Edinburgh International Climbing Arena

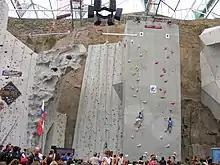
Climbers on the Speed Wall, IFSC World Youth Championship, 2010

EICA hosted the UIAA-ICC Boulder & Lead World Cup in December 2003, the IFSC World Cup Lead and Speed in September 2017, the IFSC European Championship (Lead and Speed) in October 2019, and the 13th event of the IFSC World Cup series from 9 to 11 September 2022.